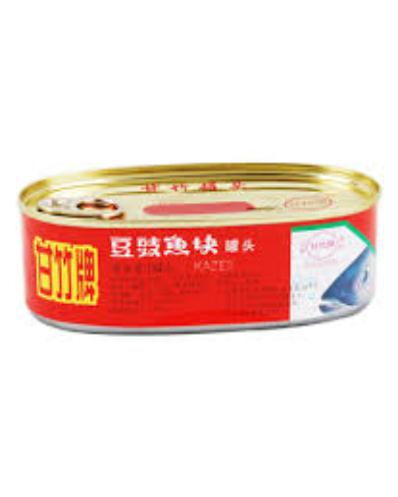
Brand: ganningpai
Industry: Food